The Animal's Wife

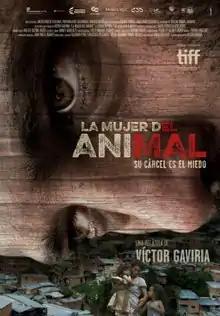
Film poster

The Animal's Wife is a 2016 Colombian drama film directed by Víctor Gaviria. It was screened in the Contemporary World Cinema section at the 2016 Toronto International Film Festival.